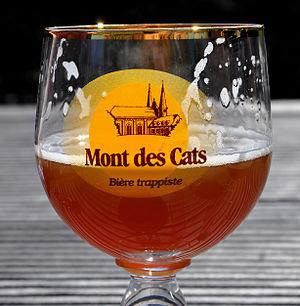
Le mont des Cats est une hauteur située sur le territoire des communes de Berthen, Godewaersvelde et Méteren, en Flandre française, dans la région Hauts-de-France. Son altitude est de 164 m.